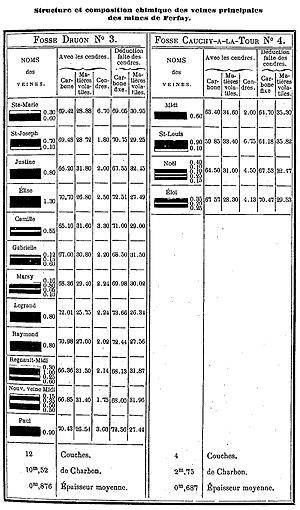
Veines recoupées aux fosses n° 3 et 4 de la Compagnie des mines de Ferfay.
La Compagnie des mines de Ferfay est une compagnie minière qui a exploité la houille dans le bassin minier du Nord-Pas-de-Calais, dans les communes d'Auchel, Ferfay, puis Cauchy-à-la-Tour. Fondée le 8 juin 1852, elle effectue plusieurs sondages à Ecquedecques, Ames et Ferfay. Elle ouvre la fosse nᵒ 1 ou Montebello en 1853, et fait le 23 juillet 1853 une demande de concession. Celle-ci est acceptée le 29 décembre 1855 et porte sur 928 hectares, les concessions de Auchy-au-Bois, Marles et Bruay sont instituées en même temps. La fosse nᵒ 1, située près des limites avec la concession de Marles, a un champ d'extraction limité.